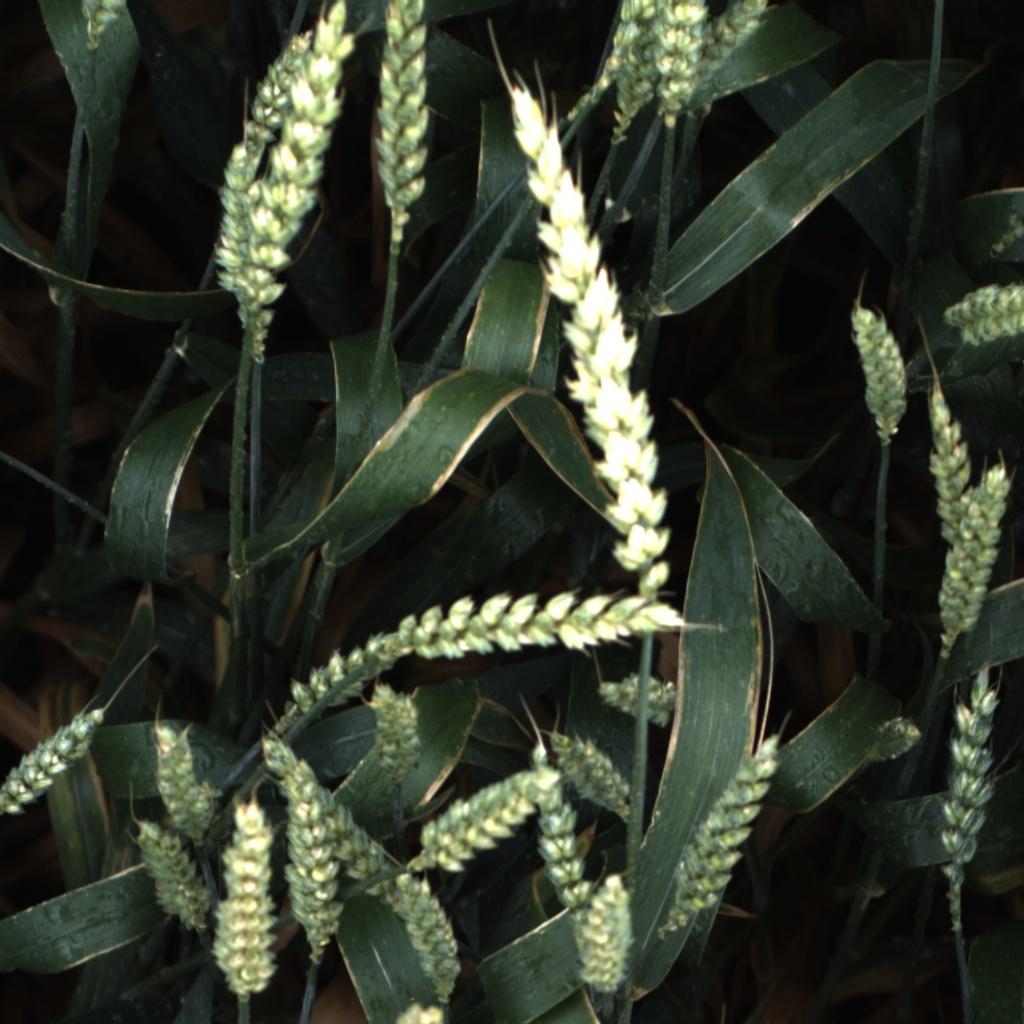
Country: UK
Location: Rothamsted
Wheat development stage: Filling - Ripening